The Norton Knatchbull School

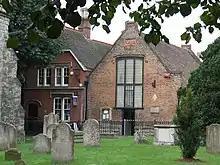
The former home of the school, now used by Ashford Museum

The school was founded in Ashford around 1630 as a free grammar school by its namesake who died in 1636, an uncle of Sir Norton Knatchbull. The school continued to be led and funded by Knatchbull's family due to a stipulation in his will in 1636. It was known simply as 'Ashford Grammar School' until the summer of 1973. The original school was based in the churchyard in the town centre, in the building known as Dr Wilks' Hall and which now houses the town's museum, but has moved several times. By the 20th century, it had moved to its present location on Hythe Road. The main building of the current school premises was built in the 1950s and has recently been renovated in 2015 as part of a major overhaul of the school's facilities. A number of additional buildings have been added to the site: the Brabourne Building in the early 1990s, the Mortimore Building in the early 2000s and the Fraser Building (Sports Hall) which was completed and opened in the mid-2000s. Alongside with these buildings we have the sixth form building and the DLC which has been recently created, a coupe of years back A new Digital Learning Centre is to be constructed on the site in order to facilitate an expected increase in the number of students attending the school as the surrounding area continues to grow. The Digital Learning Centre has since been completed in 2021.